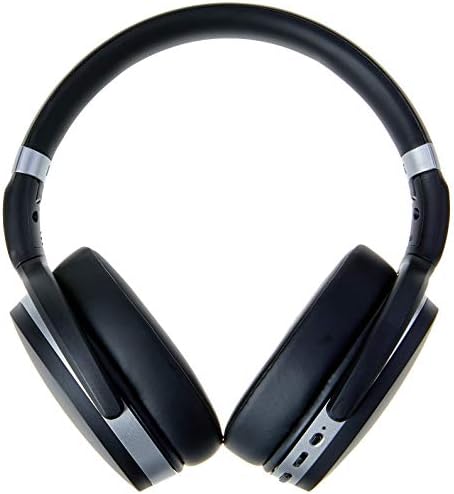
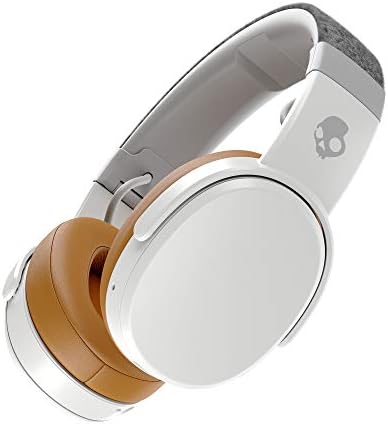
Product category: headphones
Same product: no